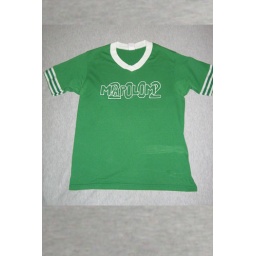
Green ringer with white collar and striped cuffs with interlocking Mapilim and 2002 in white